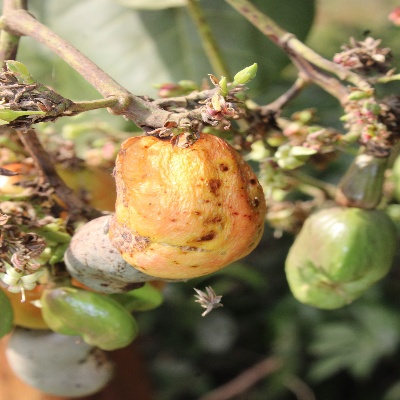
Crop: Cashew
Condition: healthy